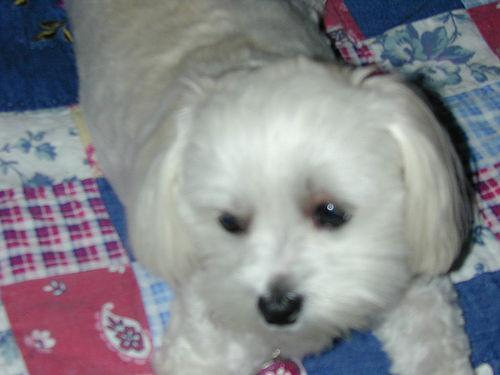
Maltese_dog